HD 110432

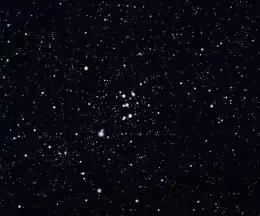
BZ Crucis is the bright star between the open clusters NGC 4609 and Hogg 15

HD 110432 is a Be star in the south-east of Crux, behind the center of the southern hemisphere's dark